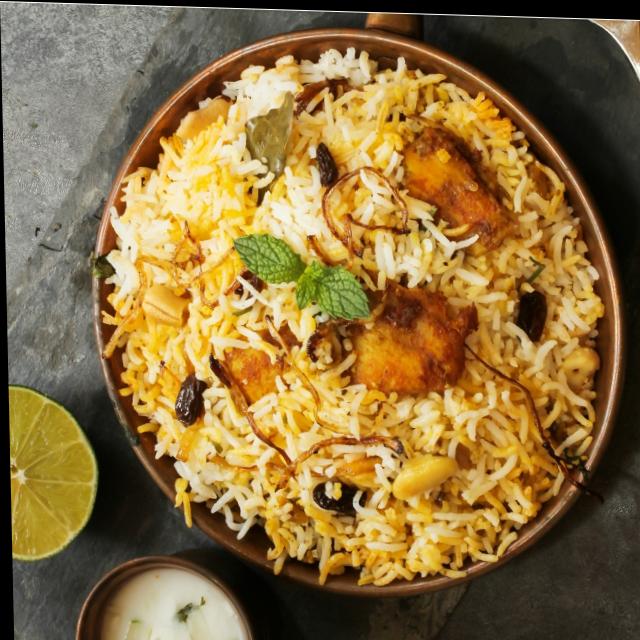
Dish: biryani